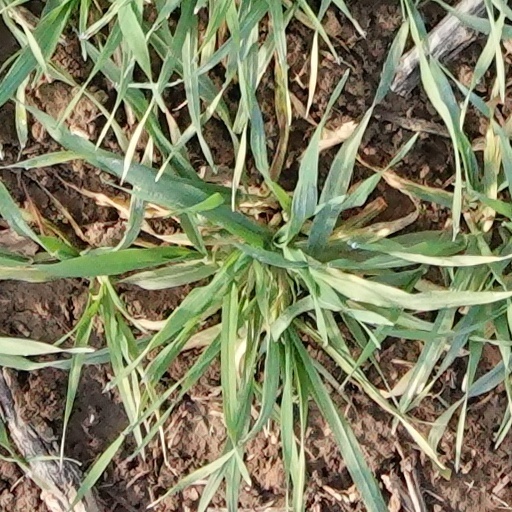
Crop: wheat